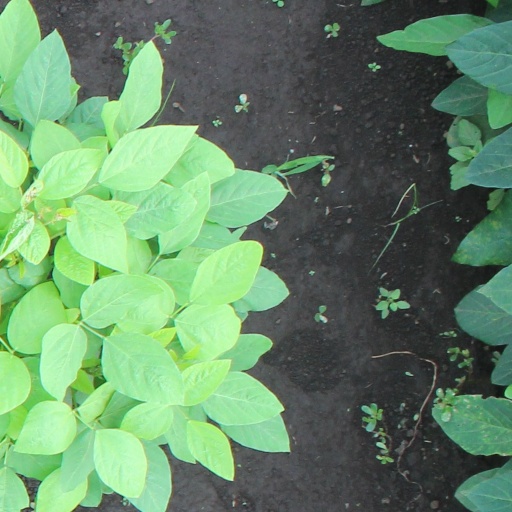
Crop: soybean